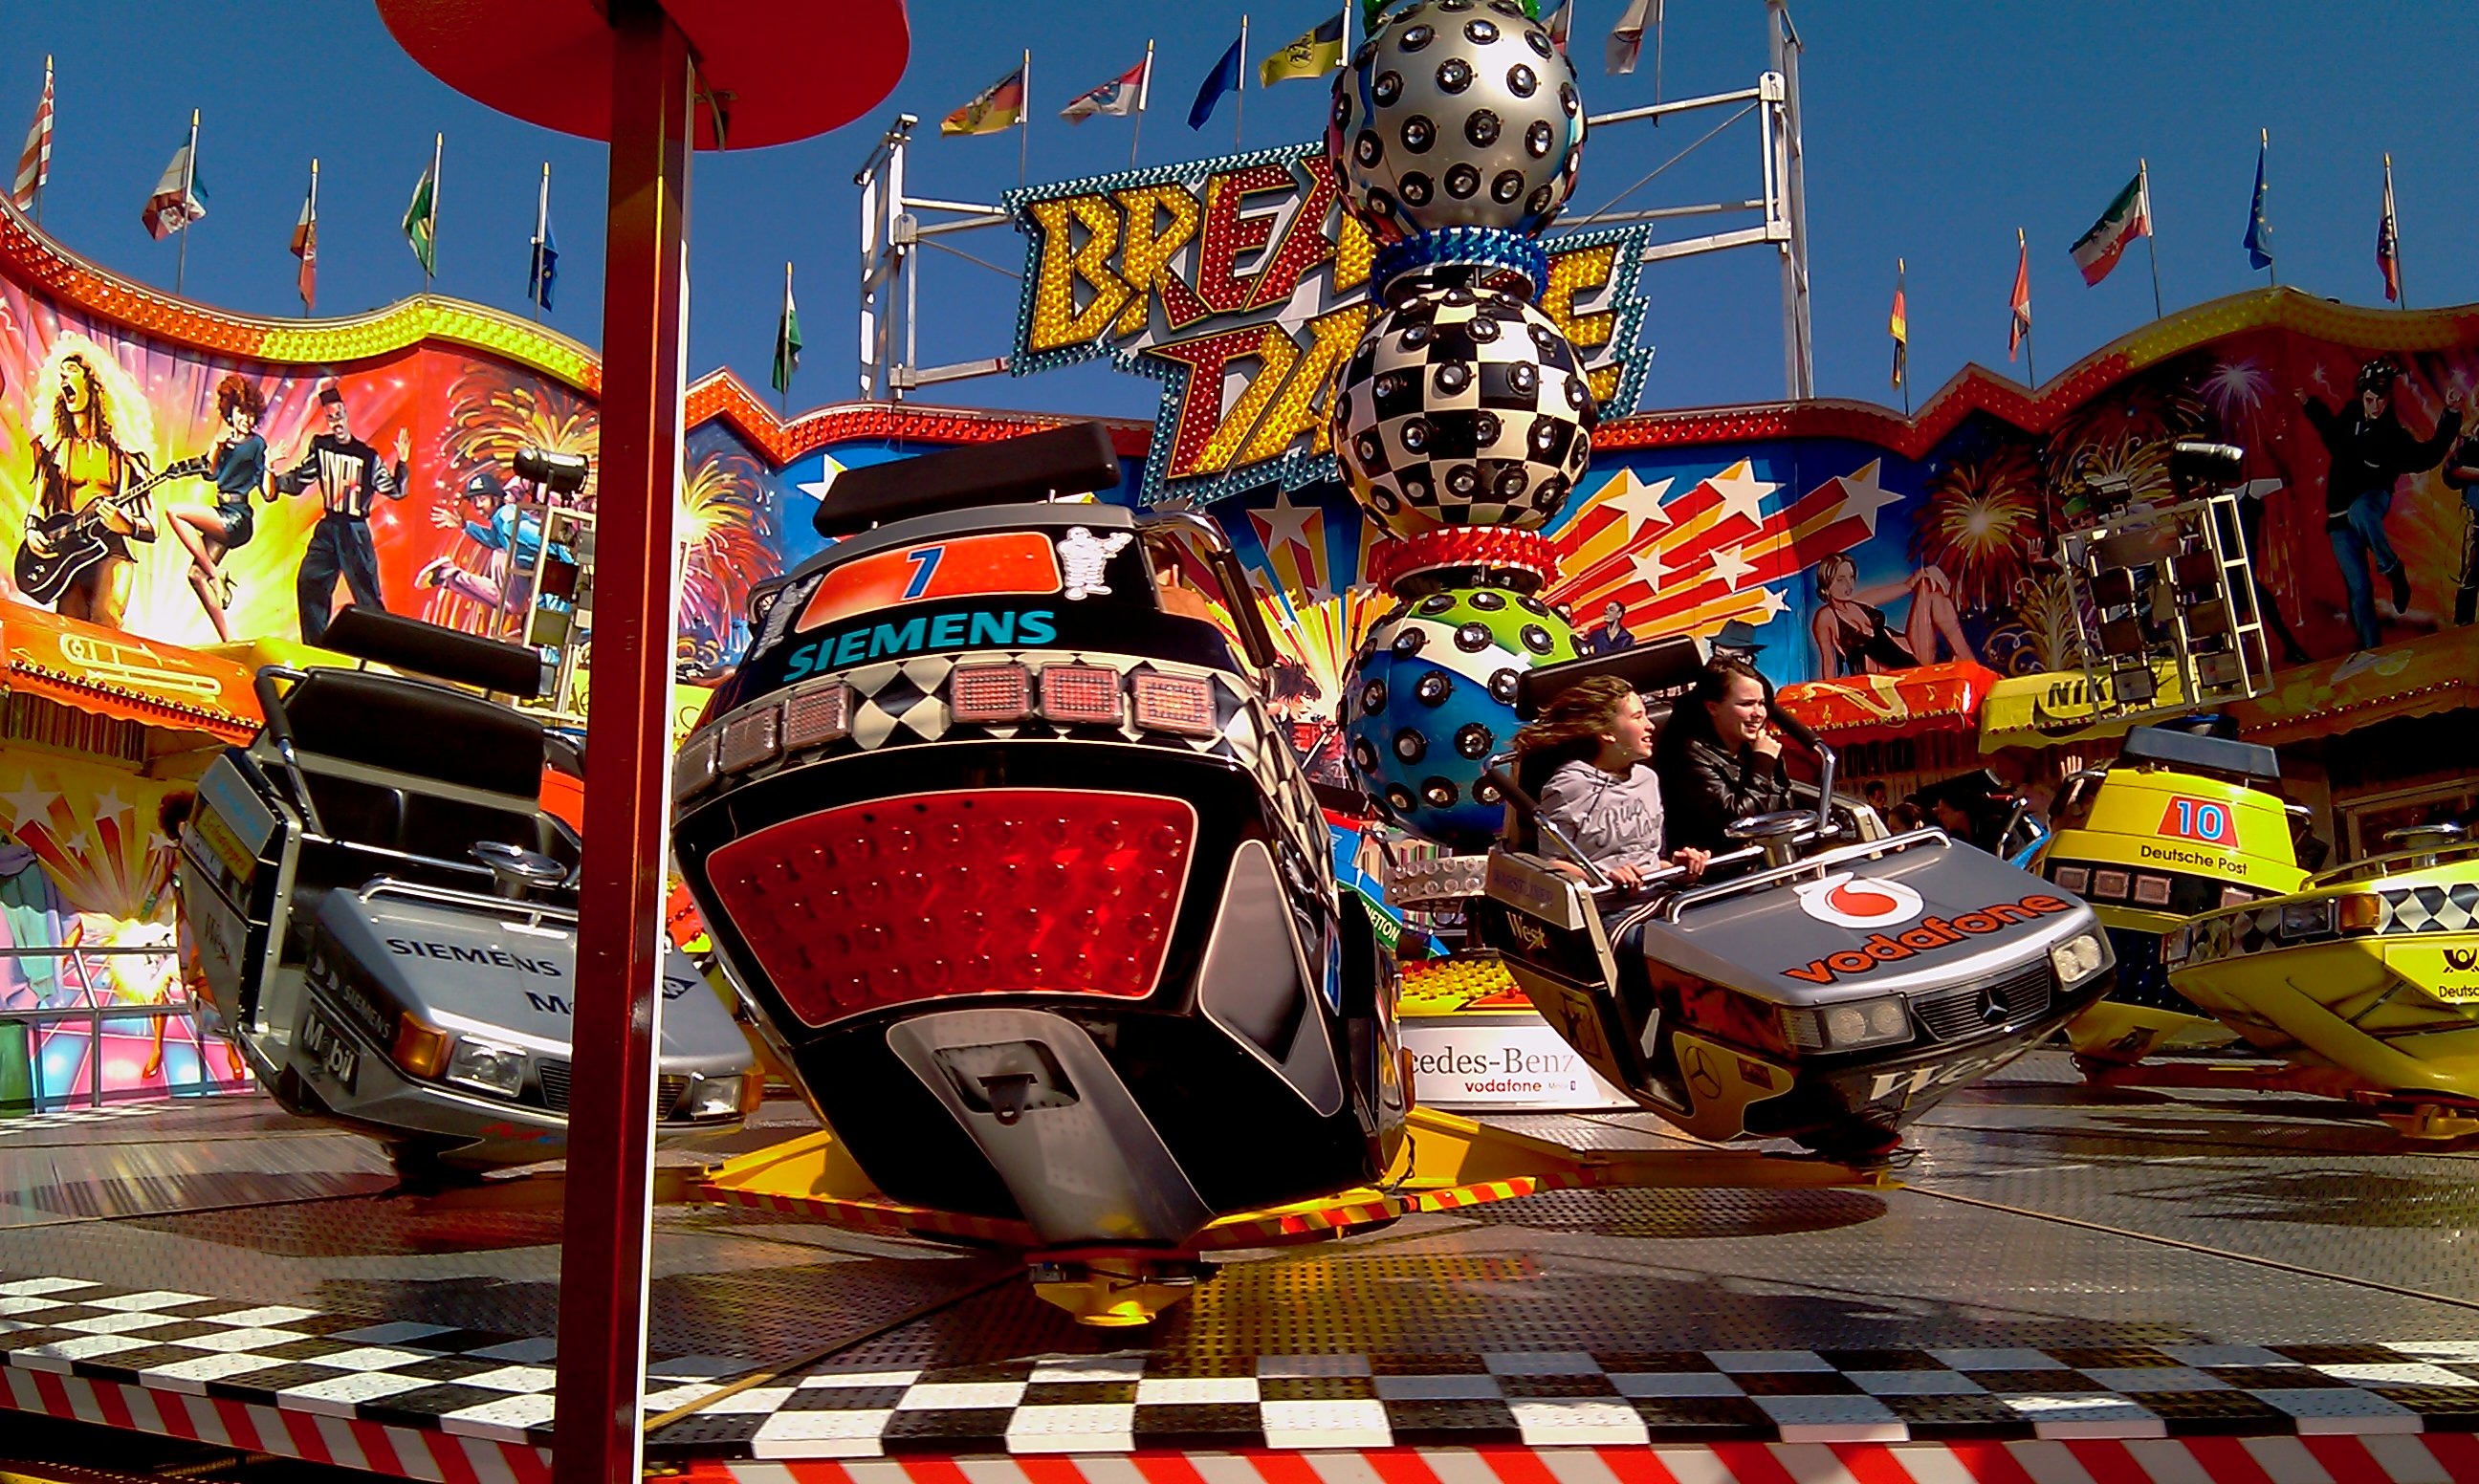
amusement park, color, park, ride, carousel, colorful, festival, fun, turn, fair, amusement ride, nonbuilding structure